Chilperic I

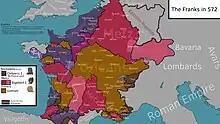
Chilperic and Sigebert I's war in 572, shows possible movements

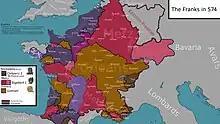
Chilperic's invasion into Reims

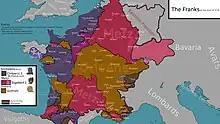
The Frankish Split before Sigebert attacks Chilperic.

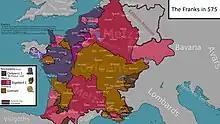
Frankish Realm 575

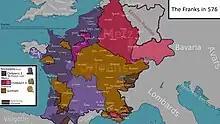
The Frankish Realm after Sigebert's death.

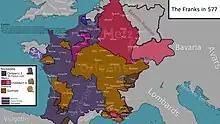
The Frankish Realm after Chilperic secures the south.

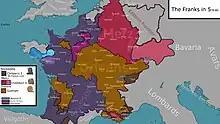
Vannias’ raids into France.

When Sigebert married Brunhilda, daughter of the Visigothic sovereign in Spain (Athanagild), Chilperic also wished to make a brilliant marriage. He had already repudiated his first wife, Audovera, and had taken as his concubine a serving-woman called Fredegund. He accordingly dismissed Fredegund, and married Brunhilda's sister, Galswintha. But he soon tired of his new partner, and one morning Galswintha was found strangled in her bed. A few days afterwards Chilperic married Fredegund.